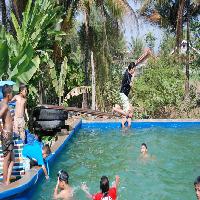
Weather: sun or clear